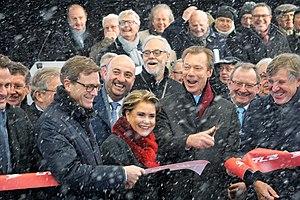
Inauguration du funiculaire et de la ligne de tramway à Luxembourg le 10 décembre 2017. Cérémonie de coupure du ruban par le Grand-Duc Henri.
Le tramway de Luxembourg est composé d'une seule ligne appelée ligne T1, exploitée par la société Luxtram, qui est en service depuis le 10 décembre 2017, marquant ainsi le retour de ce moyen de transport dans la capitale du Luxembourg plus de 50 ans après sa disparition. En luxembourgeois, il est appelé Stater Tram, soit tramway de la ville en français, « la ville » désignant ici de façon courante la ville de Luxembourg.